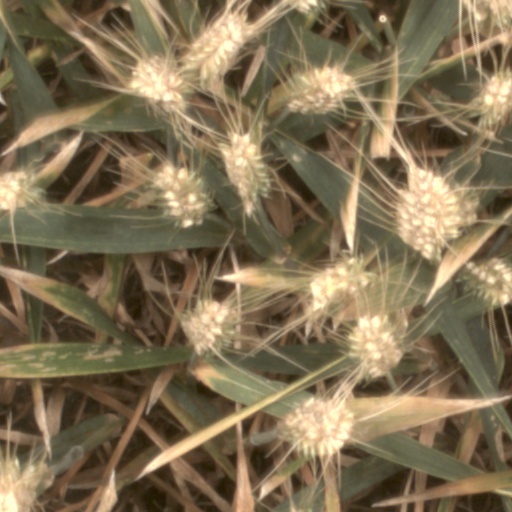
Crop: wheat